Umm Salal Ali

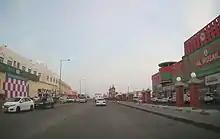
Al Wusail Shopping Complex on Umm Salal Ali Road in Umm Salal Ali

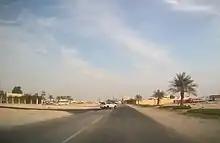
Intersection of Ali Bin Jassim Street and 350 Street in Umm Salal Ali

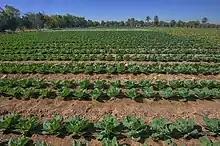
Cabbage field in Al Sulaiteen Complex, Umm Salal Ali

Umm Salal Ali is the seat of the municipality of Umm Salal in Qatar.